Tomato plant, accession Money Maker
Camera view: vertical (180 deg); turntable rotation: 180 degrees
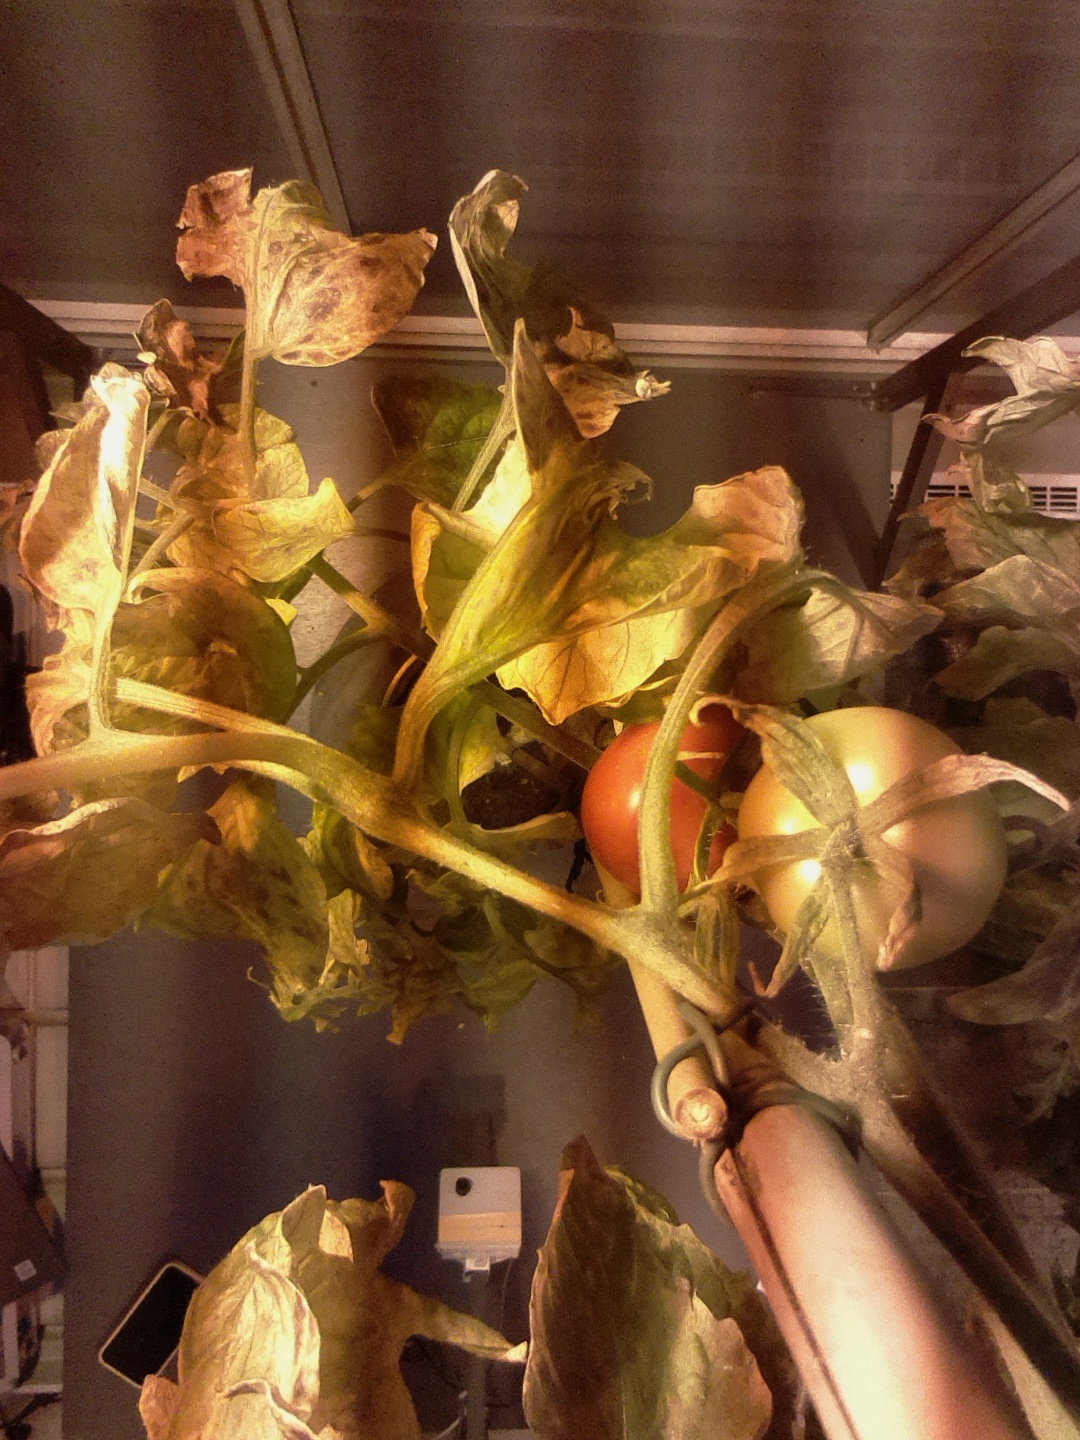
BBCH growth stage 85: 50%-60% of fruits show typical fully ripe color